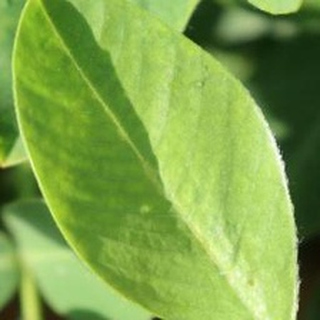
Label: healthy_groundnut